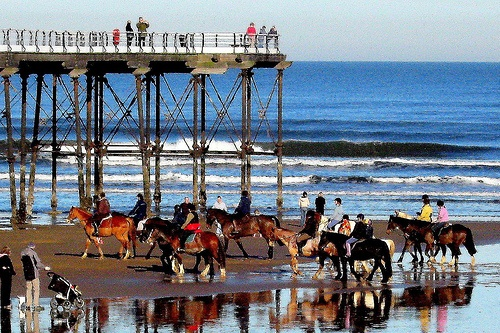
A group of people riding on the backs of horses.
Group of people riding on horseback and for the ocean.
a bunch of horsed walk down a beach by the sea
Riders on horseback travel along the seashore under the pier.
a couple of horses are on a beach